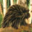
Label: porcupine